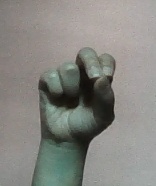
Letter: gaaf